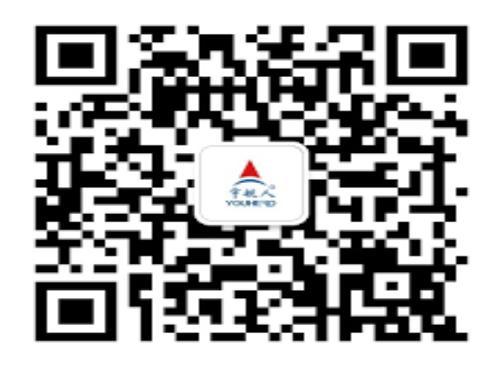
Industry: Necessities